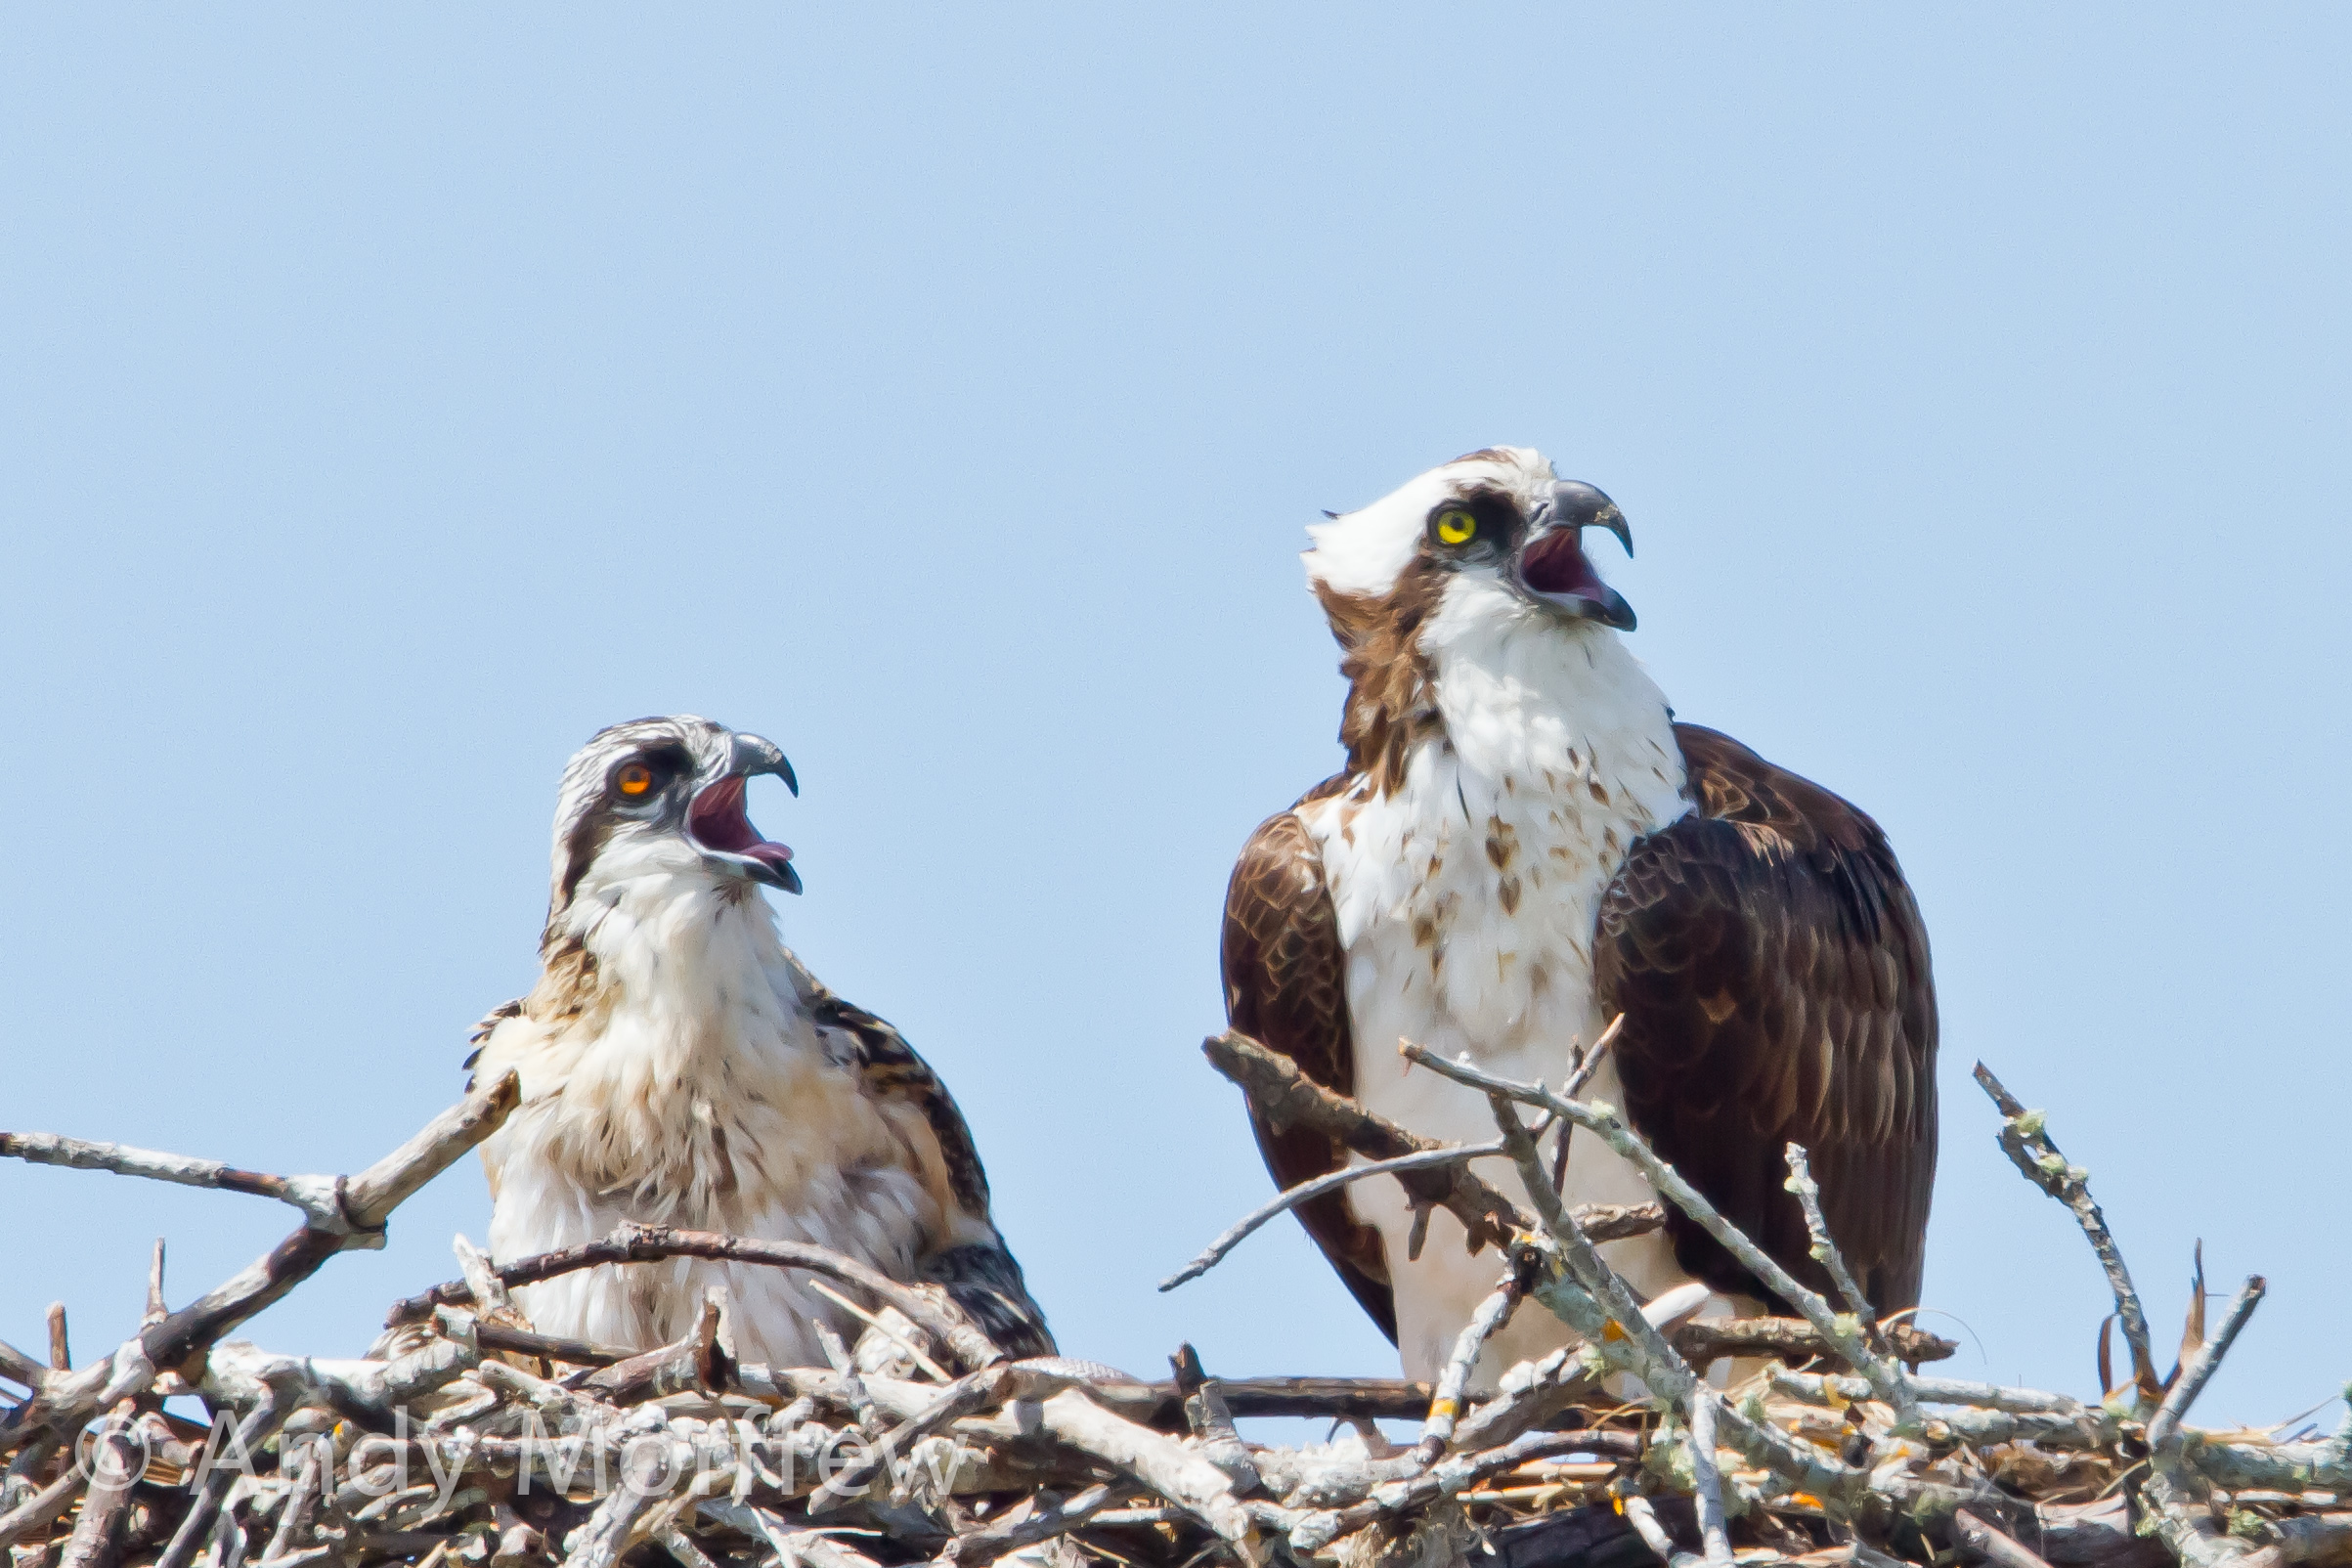
bird, wildlife, beak, hawk, fauna, bird of prey, vertebrate, sparrow, nest, falcon, florida, andymorffew, morffew, naturethroughthelens, marcoisland, tigertailbeach, ospreys, specanimal, whereareyou